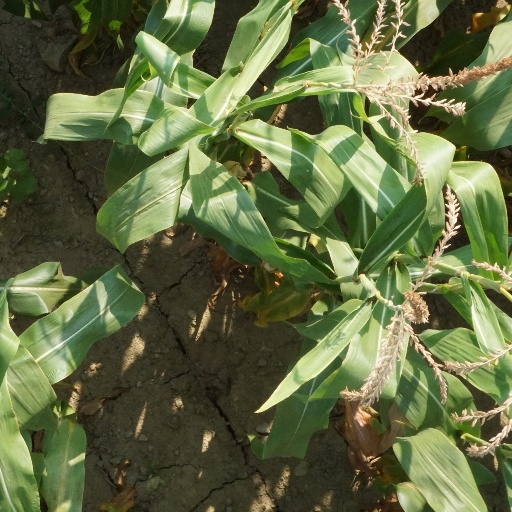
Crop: maize; corn